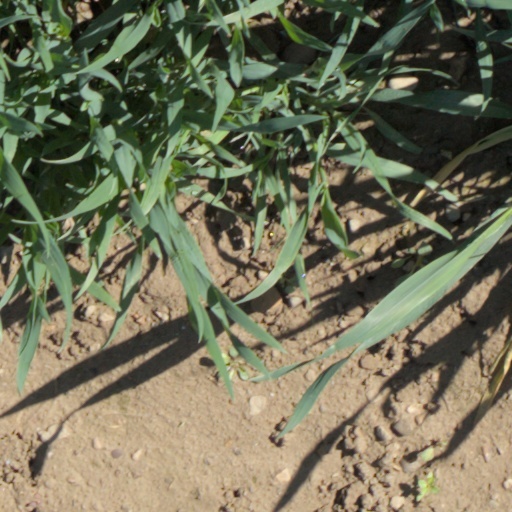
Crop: wheat